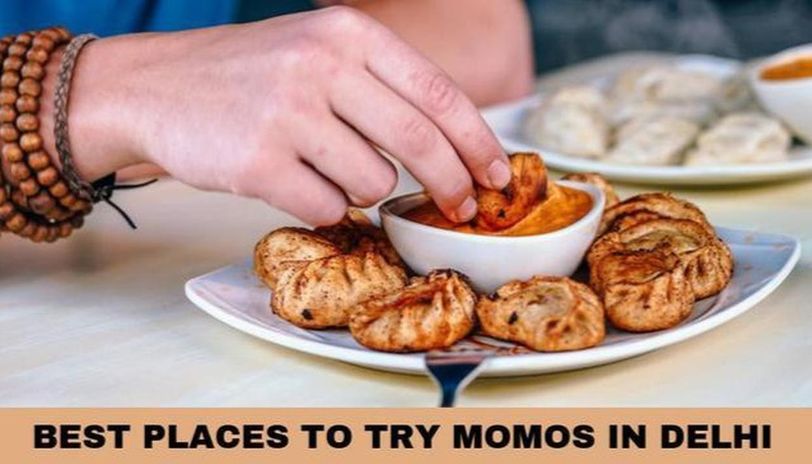
Dish: momos